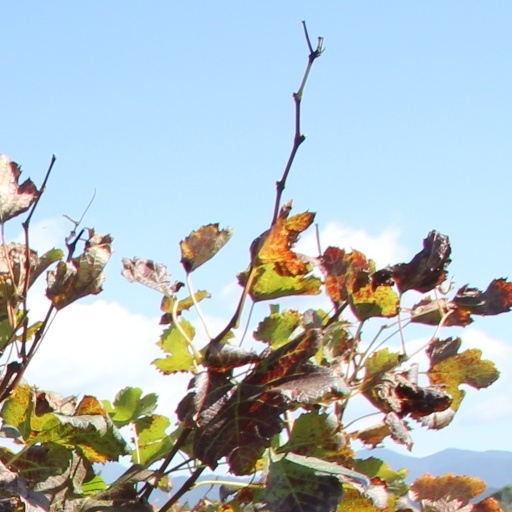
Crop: grape